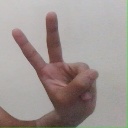
अक्षर: ऐ